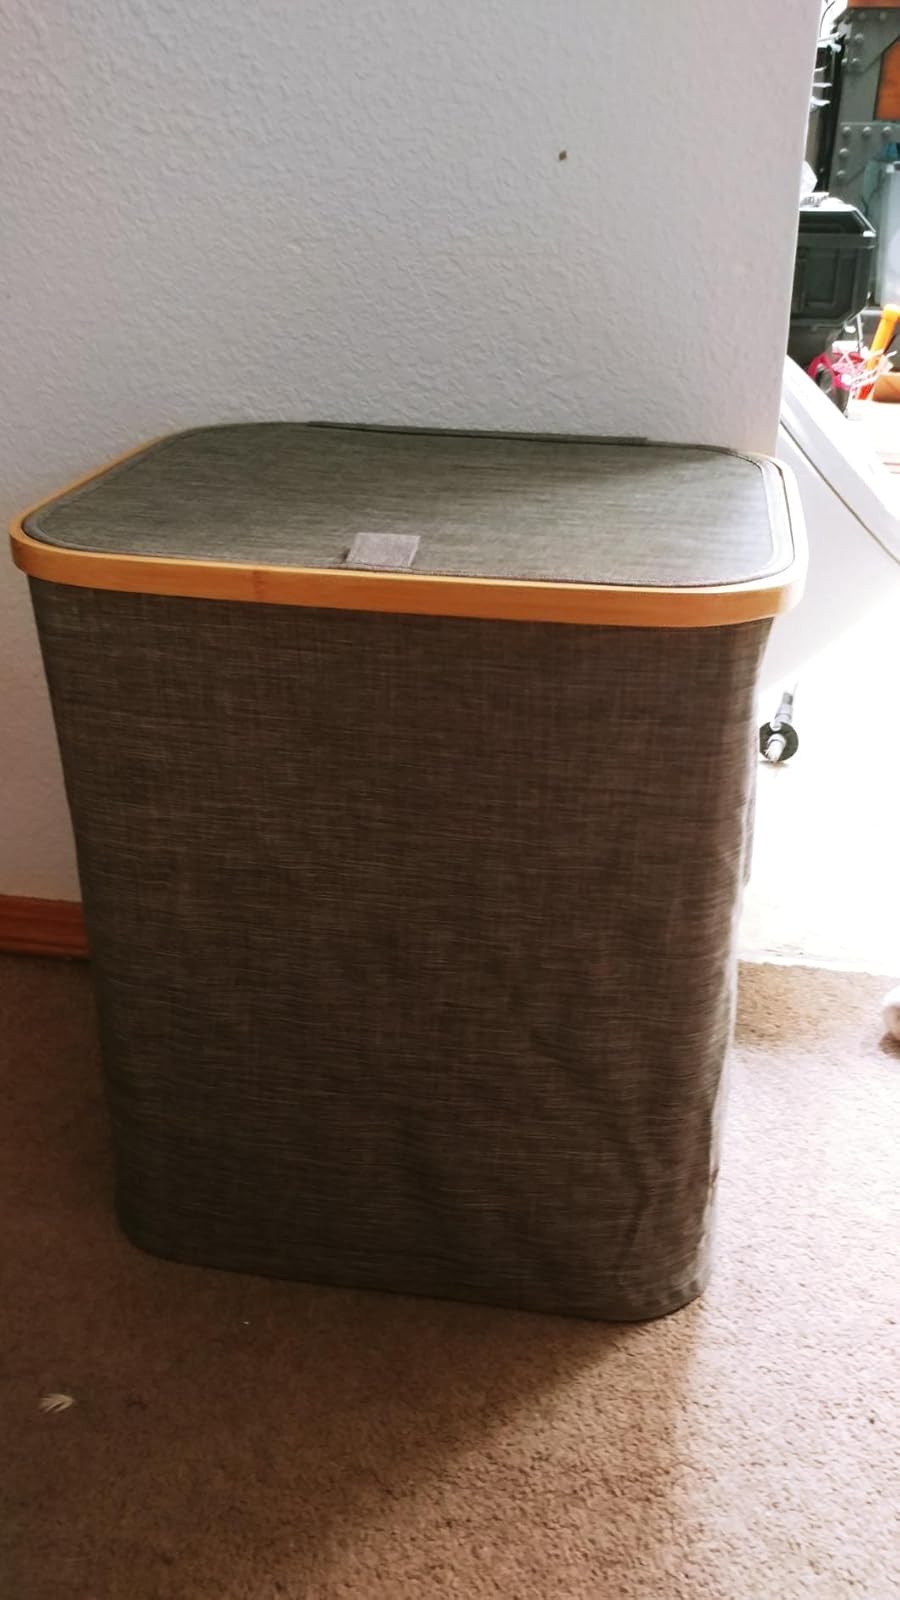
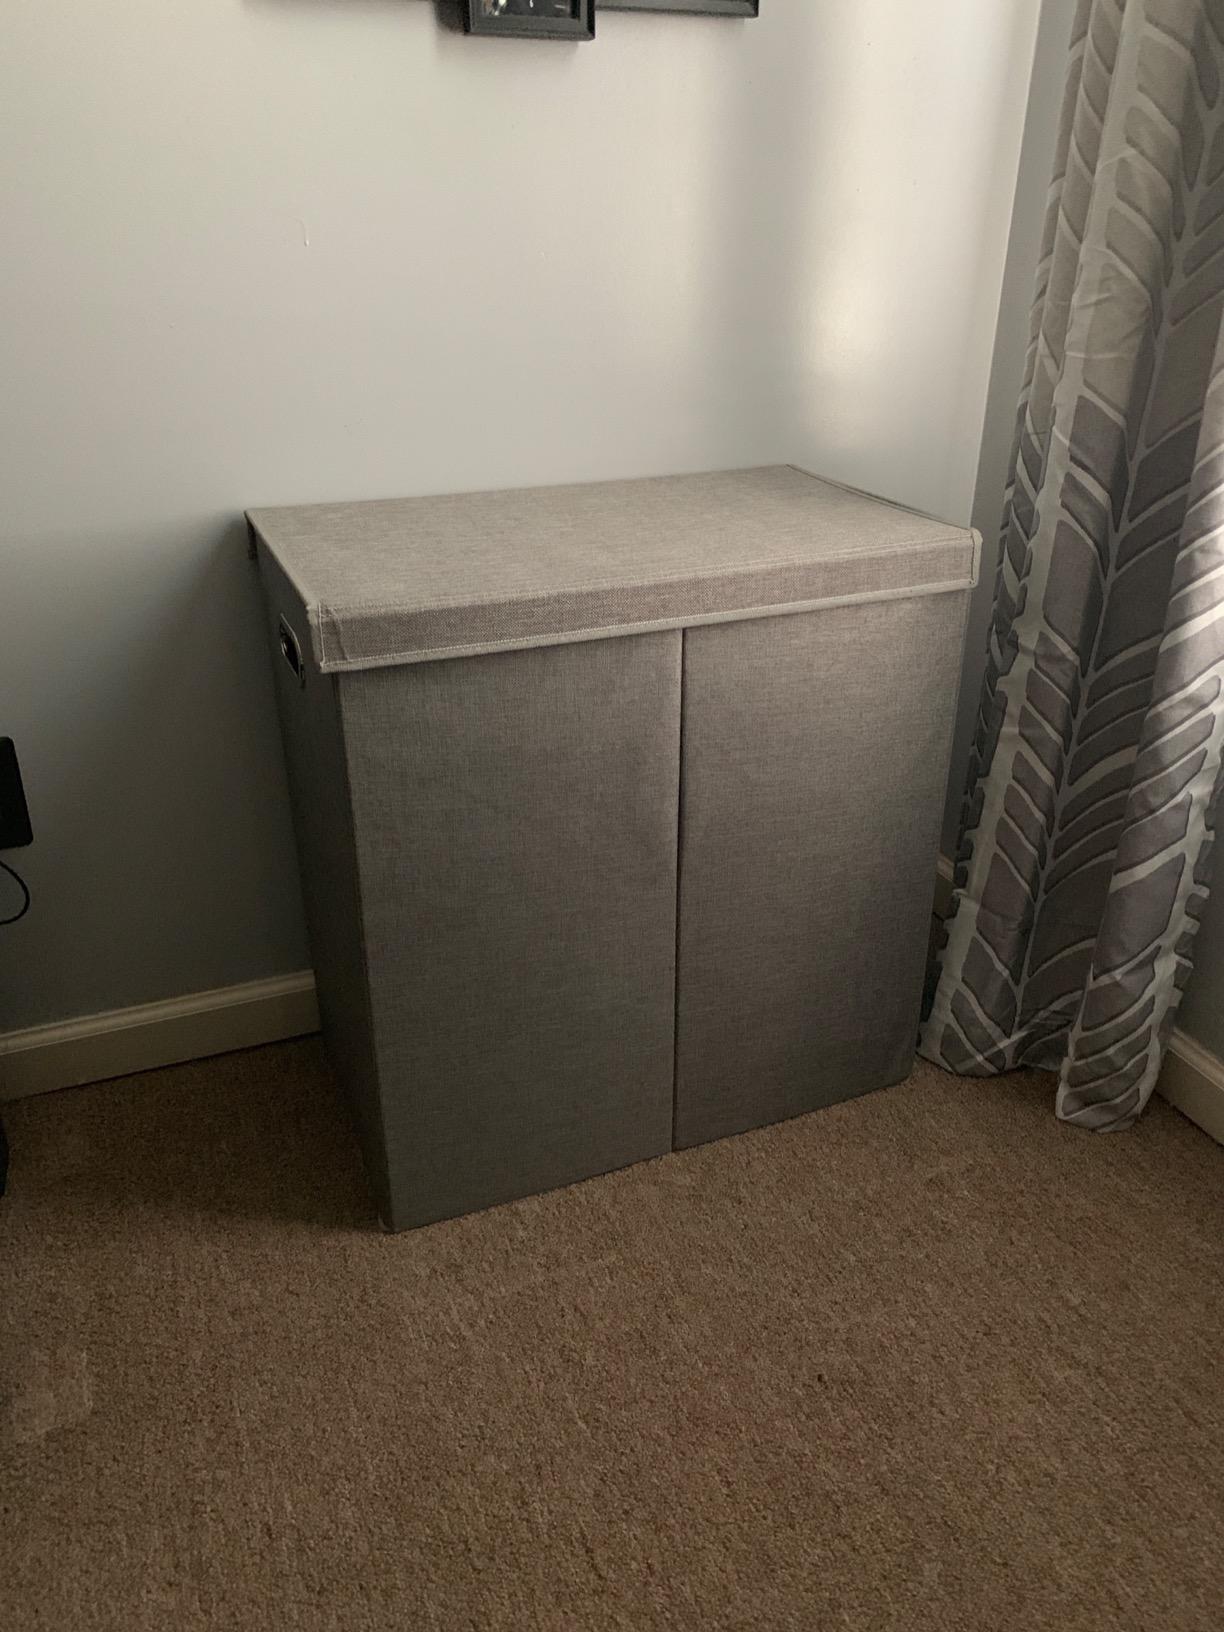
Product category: items_hamper
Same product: no